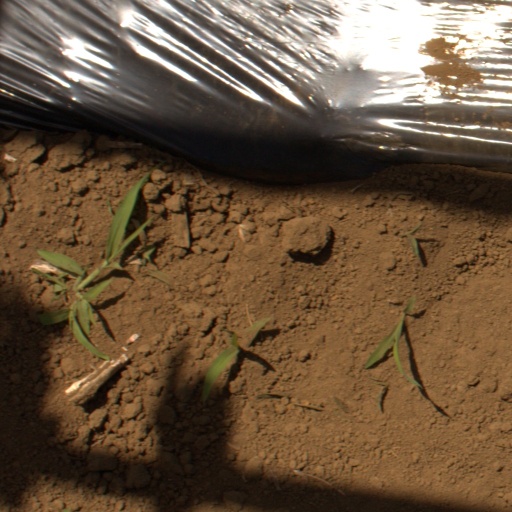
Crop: Jerusalem artichoke